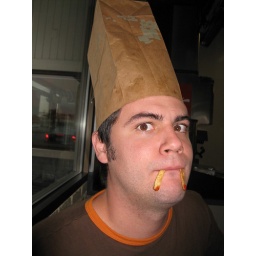
jack in the box &amp;amp; fernando in the bag